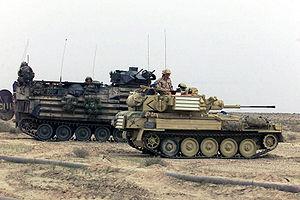
La Household Division est un corps militaire constitué par les régiments de la garde royale britannique.